P. Ubaidulla

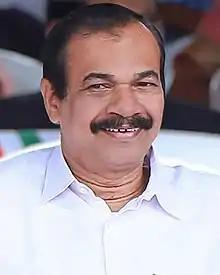

P. Ubaidulla is a member of 15th Kerala Legislative Assembly. He is a member of Indian Union Muslim League and represents Malappuram constituency. He was reelected in 2021.